Neuroprotection

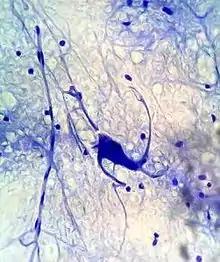
A neuron observed under an optical microscope

Neuroprotection refers to the relative preservation of neuronal structure and/or function. In the case of an ongoing insult (a neurodegenerative insult) the relative preservation of neuronal integrity implies a reduction in the rate of neuronal loss over time, which can be expressed as a differential equation.